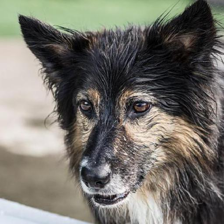
Label: animals